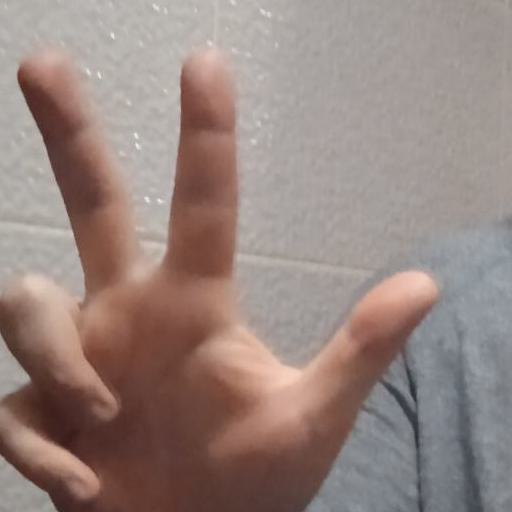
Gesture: three2